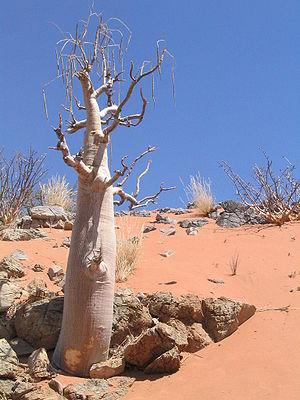
Une plante succulente, appelée aussi malacophyte, est une plante charnue adaptée pour survivre dans des milieux arides du fait des caractéristiques du sol, du climat ou à forte concentration en sel. L'adaptation de ces végétaux, différente de celles des plantes xérophytes proprement dites, est liée à leur capacité de stocker de l'eau dans les feuilles, les tiges ou les racines.